Political views of Pope John Paul II

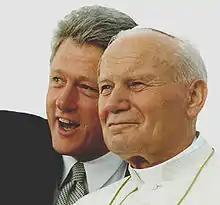
Pope John Paul II with U.S. President Bill Clinton, August 1993.

Pope John Paul II's political views were considered conservative on issues relating to reproduction and the ordination of women during his 26-year reign as pope of the Roman Catholic Church and sovereign of Vatican City. A series of 129 lectures given by John Paul during his Wednesday audiences in Rome between September 1979 and November 1984 were later compiled and published as a single work entitled "‘Theology of the Body’", an extended meditation on the nature of human sexuality. He also extended it to condemnation of abortion, euthanasia and virtually all uses of capital punishment, calling them all a part of the "culture of death" that is pervasive in the modern world, advocating instead what he understood to be a "culture of life". He campaigned for world debt forgiveness and social justice.